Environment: real
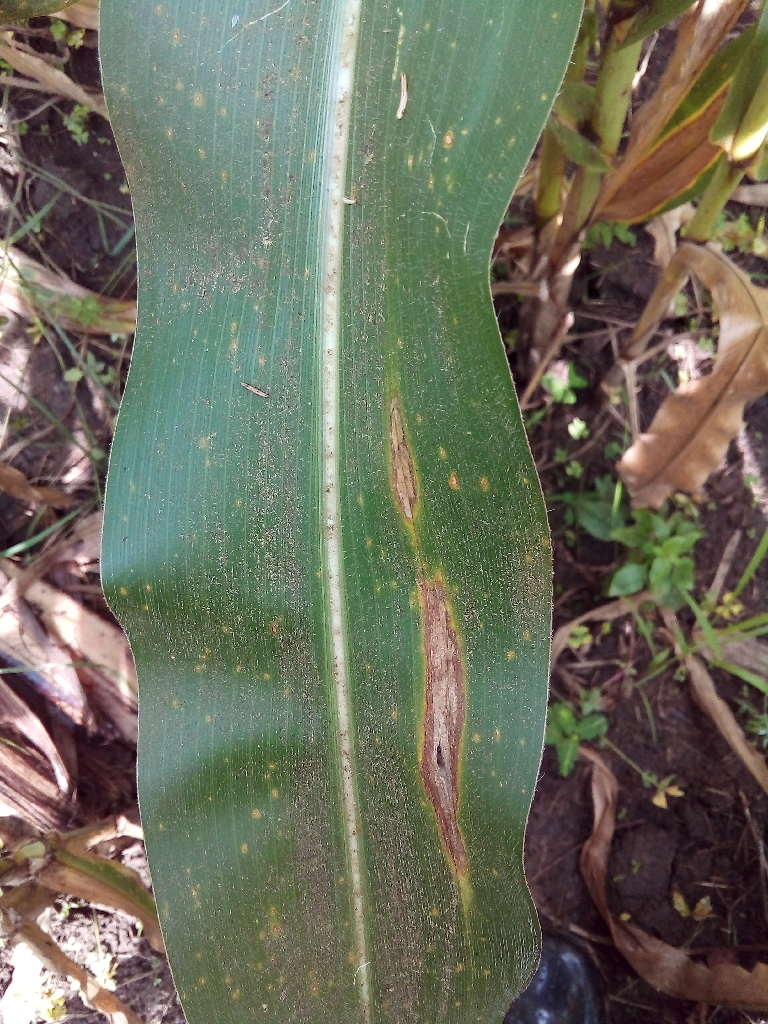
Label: northern_corn_leaf_blight